Regulated power supply

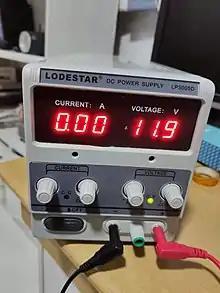
D.C. variable bench power supply unit, with a digital display showing current (left) and voltage (right), and three banana connectors (+, ground, -). Other power supplies may use the opposite order for indicators and connectors, and two different colours for the indicators.

A bench power supply usually refers to a power supply capable of supplying a variety of output voltages useful for BE (bench testing) electronic circuits, possibly with continuous variation of the output voltage, or just some preset voltages. Some have multiple selectable ranges of current/voltage limits which tend to be anti-proportional.